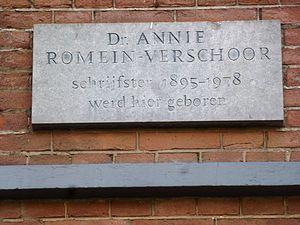
Anna Helena Margaretha Romein-Verschoor, née le 4 février 1895 à Hatert, près de Nimègue, et morte le 5 février 1978 à Amsterdam, est une écrivaine et historienne néerlandaise. Elle reçoit le prix Constantijn Huygens en 1970.